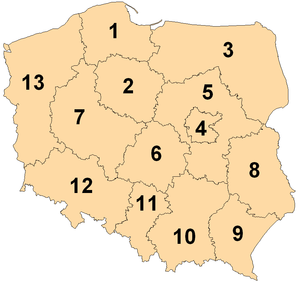
Les élections européennes 2004 se sont déroulées du 10 au 13 juin 2004. Les citoyens de l'Union européenne ont élu les 732 députés du Parlement européen — contre 626 précédemment, pour tenir compte de l'élargissement à dix nouveaux États membres.
Les députés européens sont élus dans le cadre de circonscriptions électorales au scrutin proportionnel plurinominal.